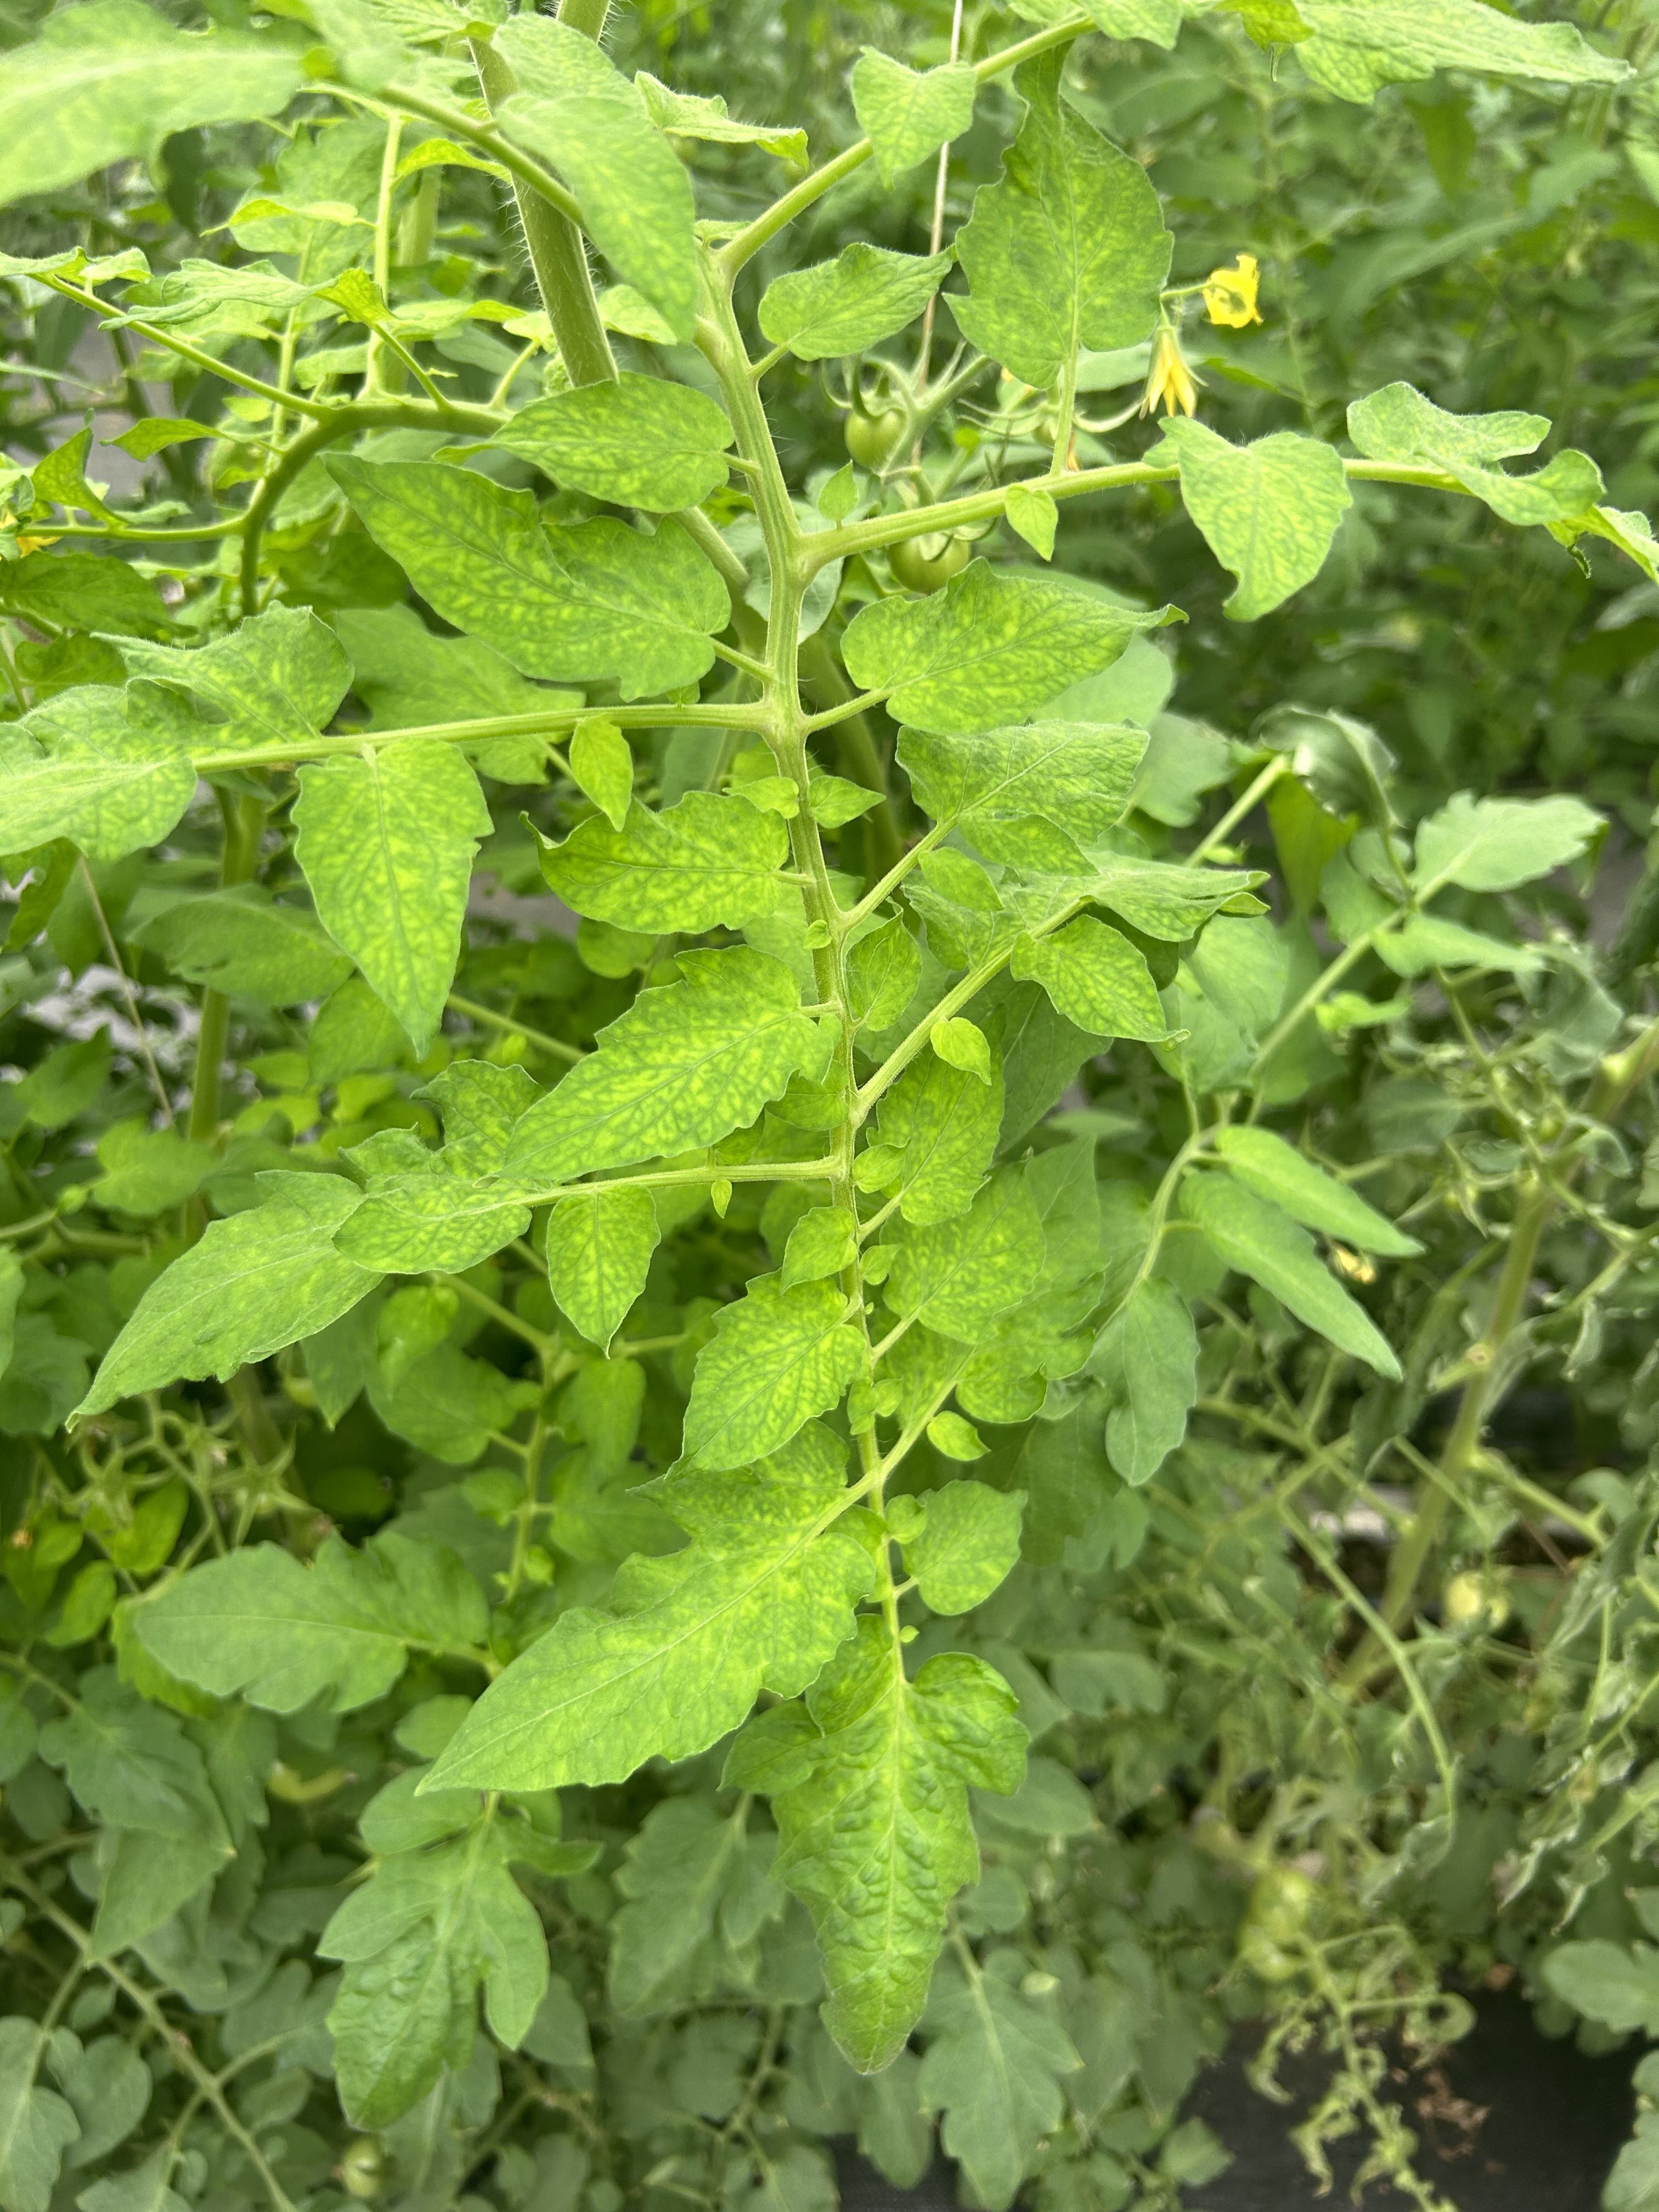
Disease: Viral